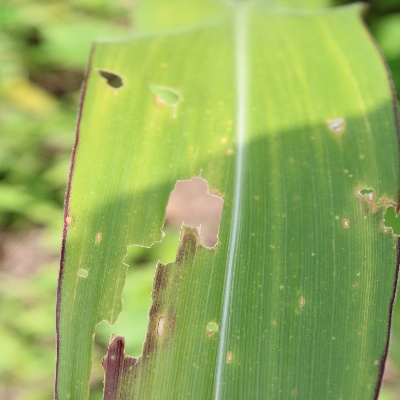
Crop: Maize
Condition: leaf spot